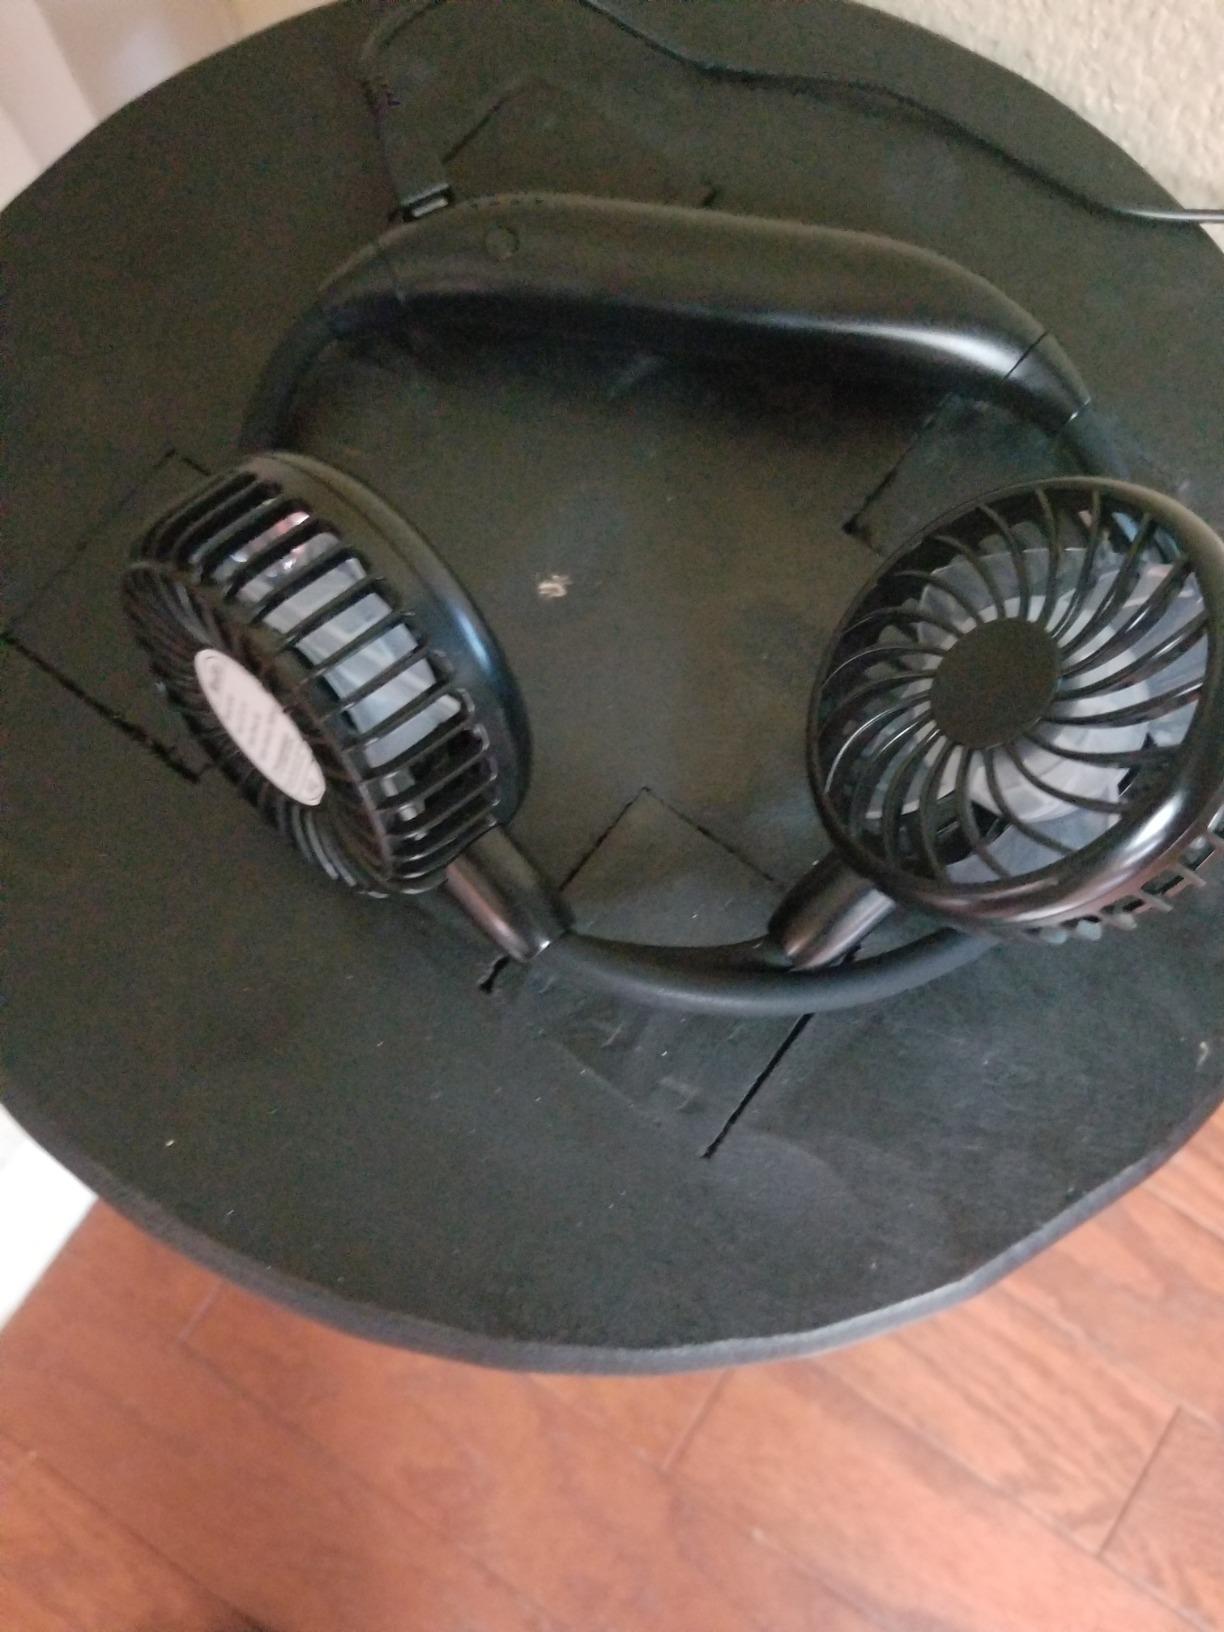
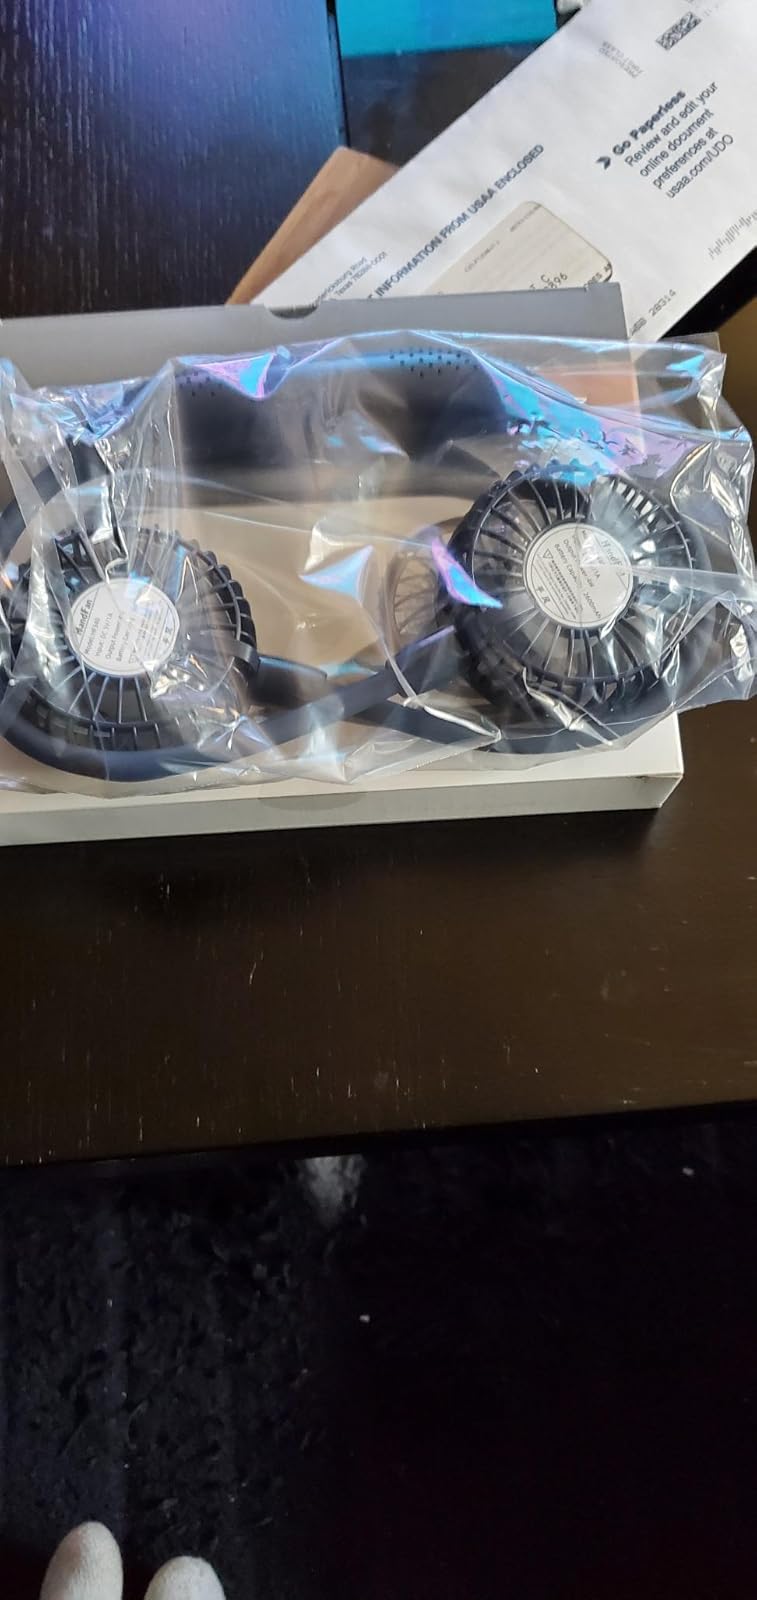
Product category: fan
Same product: no